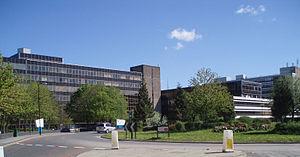
Regent Centre est un grand parc d'affaires situé à Gosforth, à Newcastle upon Tyne, en Angleterre. Le Centre abrite diverses sociétés notamment le groupe bancaire Virgin Money UK dont le siège social est situé sur le site. Le centre dispose de son propre échangeur de transports avec une station du métro Tyne and Wear et une gare routière intégrée pour bus.